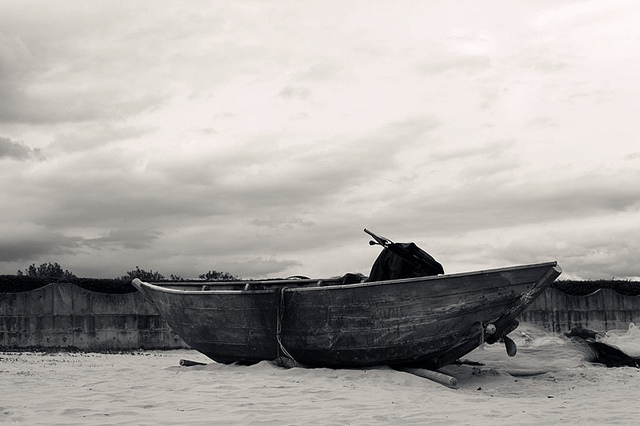
A boat is sitting in the sand with no water nearby.

A small boat on a sandy beach front.

A man riding on the back of a small boat.

A boat sitting on the beach in a black and white photo.

A wooden boat sits on the sand out of the water.